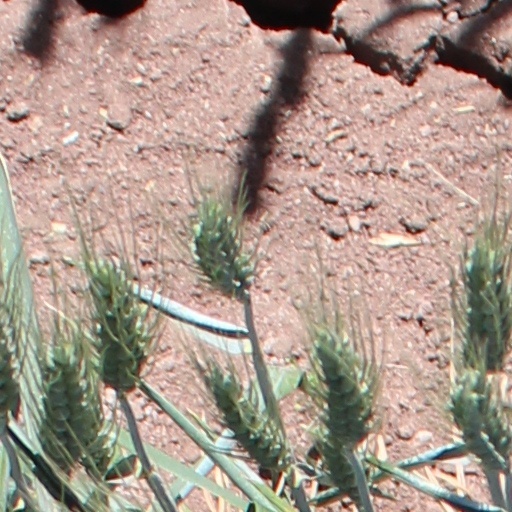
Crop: wheat